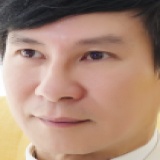
ca sĩ Lý Hải